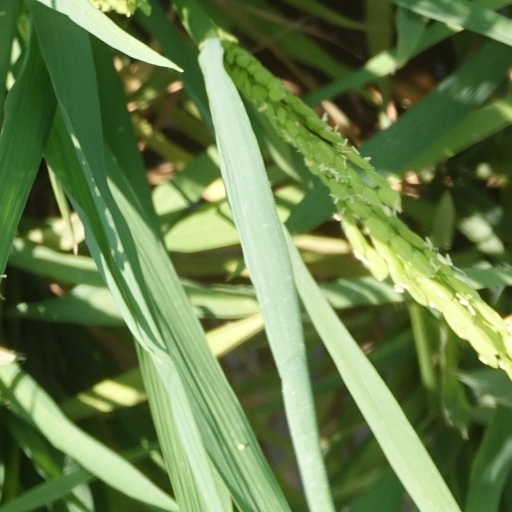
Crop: rice